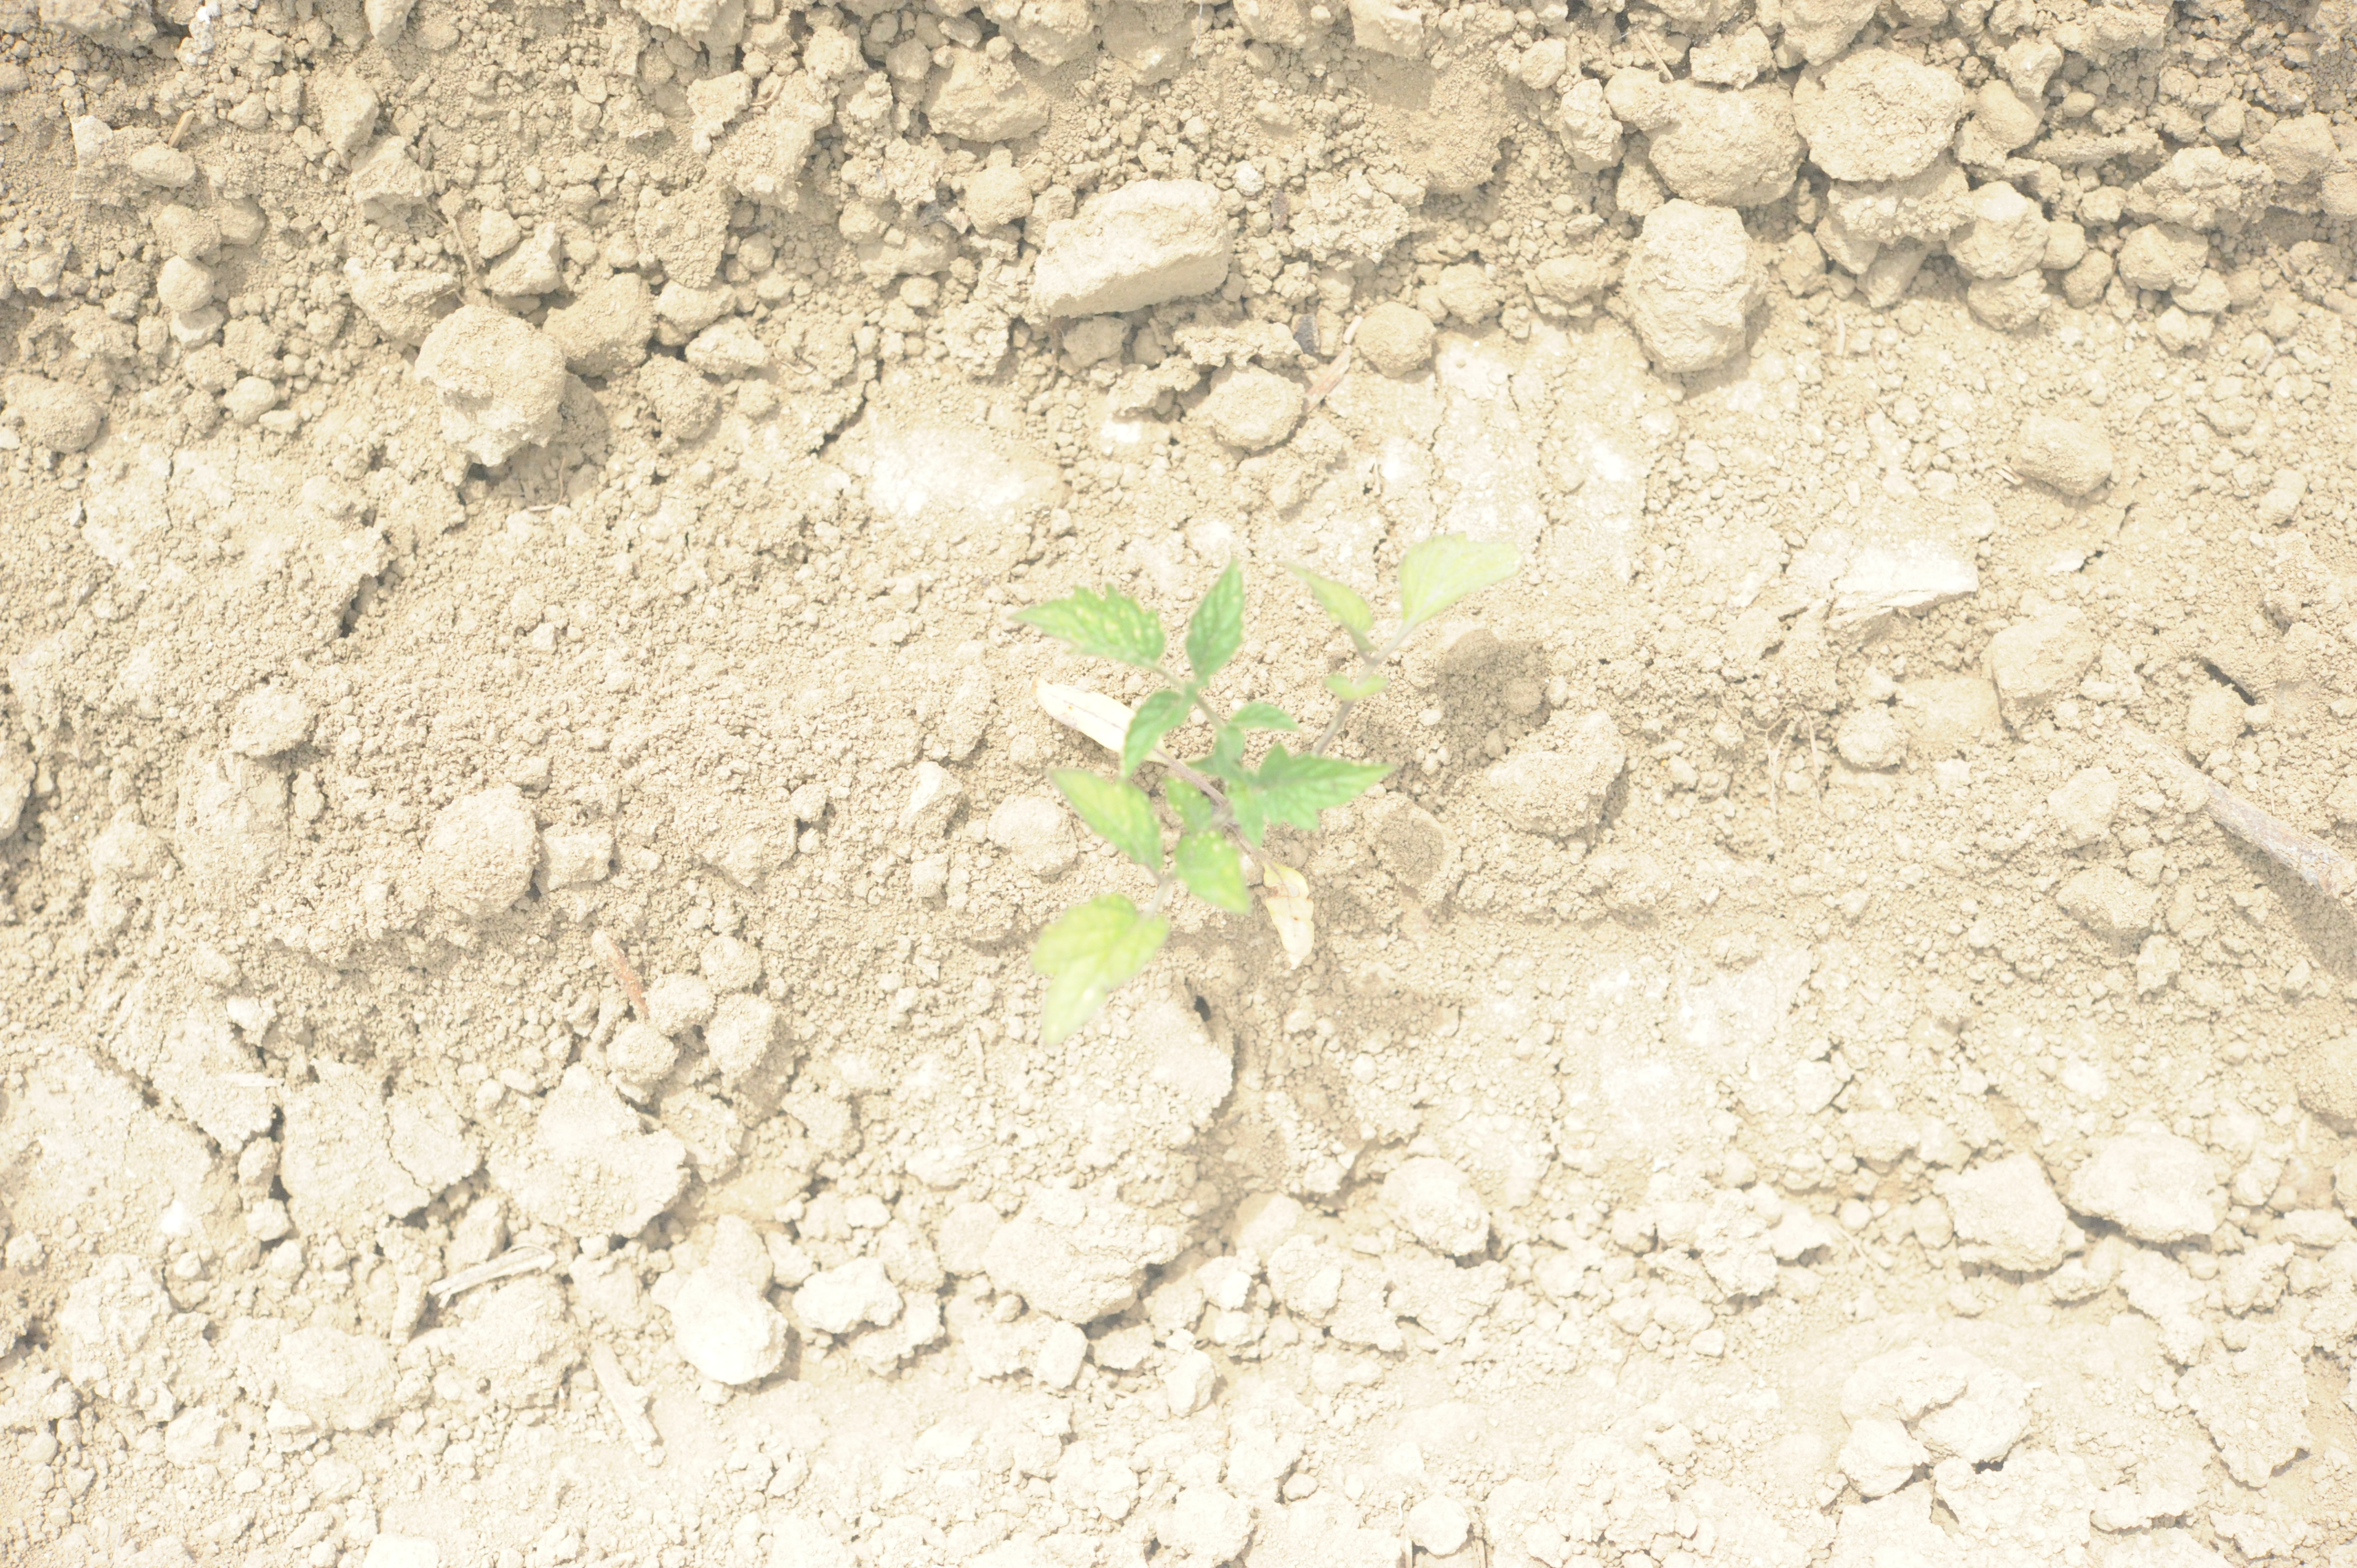
Label: tomato